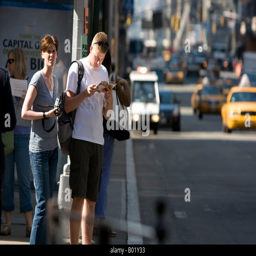
tourist 's checking their map on a sunny april morning